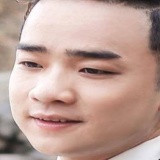
diễn viên Đỗ Duy Nam